Dent railway station

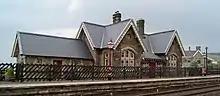
The station building, which is now a holiday cottage

The station was designed by the Midland Railway's company architect John Holloway Sanders and opened in 1877. It was closed in May 1970, but was reopened by British Rail in 1986 following a campaign to maintain regular stopping services along the line. Initial consideration had been given to siting a station for the valley at Dent Head, further to the south and adjacent to the road running over Gayle Moor towards Hawes and Ingleton; however, this was ruled out in favour of the current location, as it would have been nearly twice as far from Dent village.